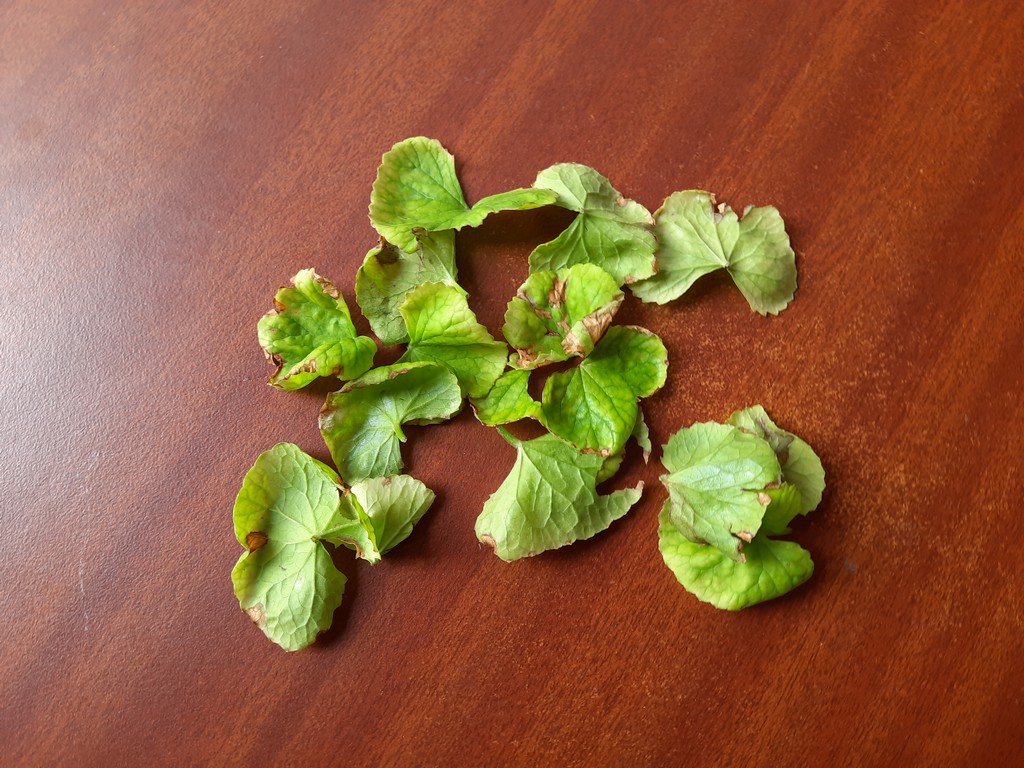
Label: Unhealthy